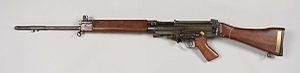
Les Forces armées canadiennes ont choisi un FN FAL grandement modifié, en 1955 issus des CDN EX1 et CDN EX2. Le FAL canadien, proche du L1A1, est appelé C1 ; il y a aussi une variante mitrailleuse légère avec bipied et chargeur de 30 cartouches. Plus tard apparurent les C1A1 et C2A1 améliorés par l'usage sur le terrain